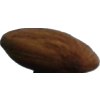
Label: Almonds 1